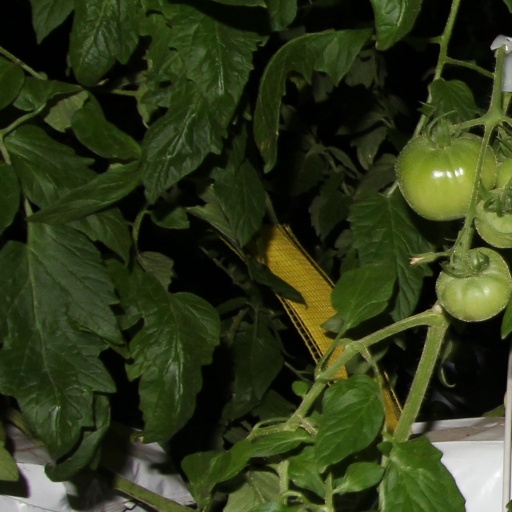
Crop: tomato